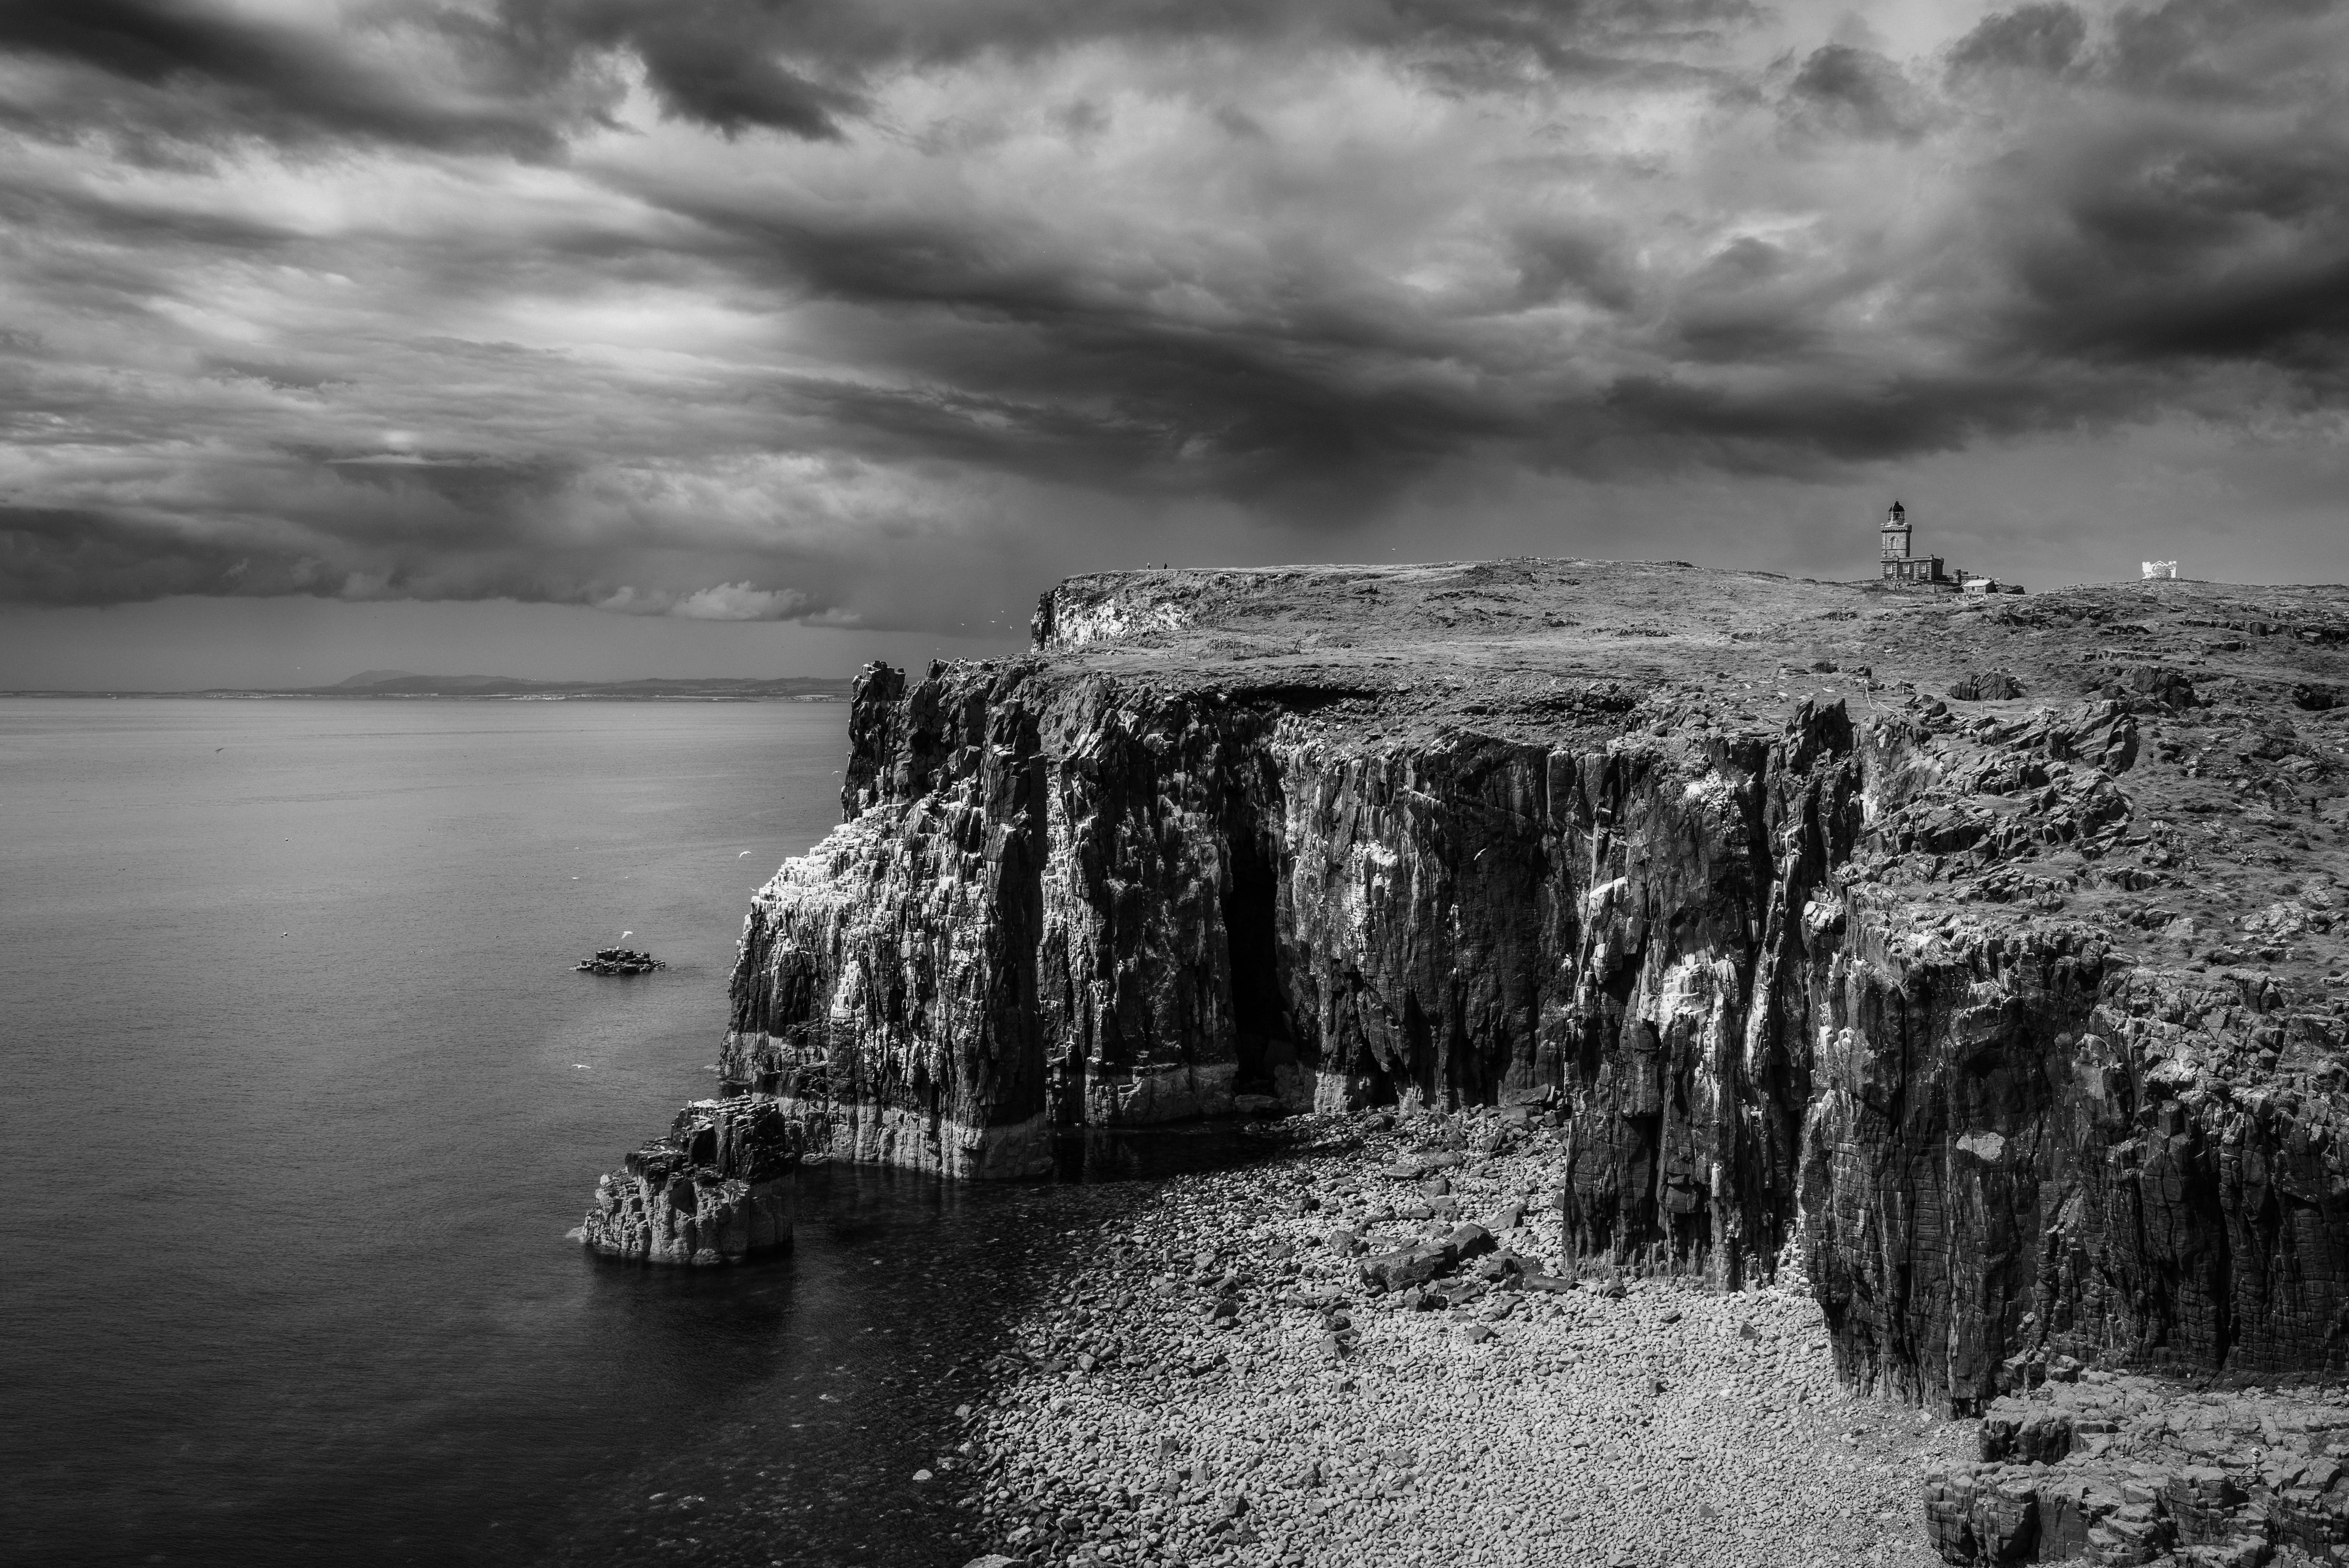
sea, coast, nature, rock, ocean, cloud, black and white, photography, shore, wave, darkness, monochrome, monochrome photography, atmospheric phenomenon